Pietro Negri

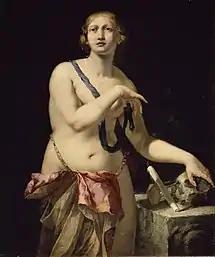
"Vanitas", originally attributed to Antonio Zanchi

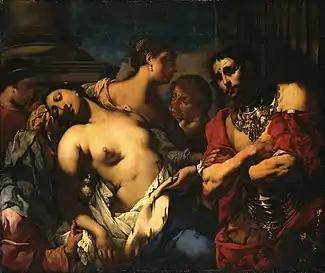
"Nero Examining the Corpse of Agrippina"

Pietro Negri (1628, Venice - 31 May 1679, Venice) was an Italian painter in the Baroque style who belonged to the so-called "tenebrosi" (dark or gloomy ones).